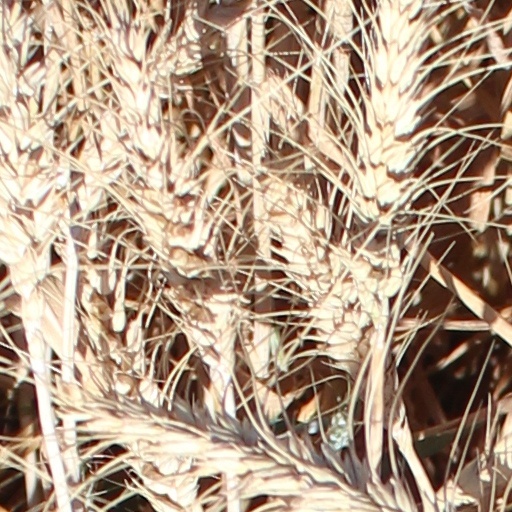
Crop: wheat